Secession (art)

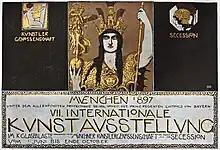
Munich Secession — Franz von Stuck's poster for the 7th International Art Exhibition in Munich, 1898.

Munich (1892–1938 and 1946–present) — Also known as the Association of Visual Artists of Munich, the Munich Secession formed in response to stifling conservatism from the Munich Artists' Association, the Academy of Fine Arts and, most notably, the art foundation dedicated to history painting in service to the state, known as Prinzregent-Luitpold-Stiftung zur Förderung der Kunst, des Kunstgewerbes und des Handwerks in München. Key figures in the movement included Bernhard Buttersack, Ludwig Dill, Bruno Piglhein, Ludwig von Herterich, Paul Hoecker, Albert von Keller, Gotthardt Kuehl, Hugo von Habermann, Robert Poetzelberger, Franz von Stuck, Fritz von Uhde and Heinrich von Zügel. They are best known for a breakout exhibition after seeking economic and artistic self-determination, which included forming a cooperative. Although the group was dissolved amid the Nazi art purges, they were re-established in 1946, and celebrated their centennial in 1992.